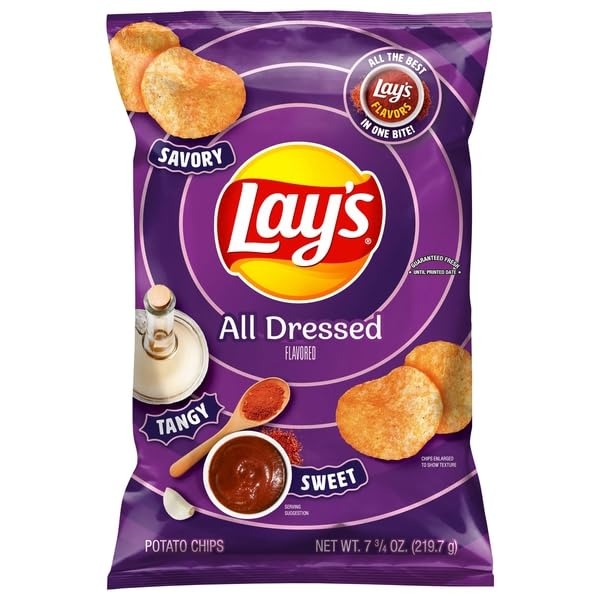
Item Name: Frito Lay, Potato Chips, All Dressed, 7.75 Ounce
Product Description: Chips And Crisps
Value: 7.75
Unit: Ounce

Price: 2.5